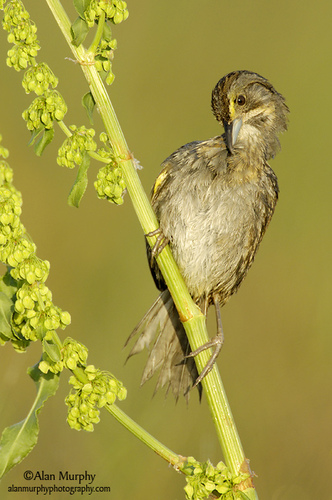
this is a bird with a grey belly and brown feathers.
the bird has long thighs that are brown and skinny.
this brown bird with light brown belly has a long tarsus and feet.
this bird has a long neck, brown speckled body with a small head and large beak.
light brown bird with yellow marking on face and light gray bill.
the bird has a tan bill, a brown crown, and a tan breast.
this bird has wings that are brown and has a white bellya homely bird with a webbed-looking tail, brown and yellow head, back and throat, and pointed bill.
this bird is brown with white and has a long, pointy beak.
this bird has a brown back, a lighter colored brown belly and yellow cheek patch.
Species: Seaside Sparrow